Revelations (The X-Files)

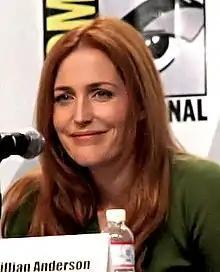
Many critics wrote positively of Gillian Anderson's performance in the episode.

"Revelations" premiered on the Fox network on December 15, 1995. This episode earned a Nielsen rating of 10, with a 17 share, meaning that roughly 10 percent of all television-equipped households, and 17 percent of households watching television, were tuned in to the episode. This totaled 15.25 million viewers.